Monmouth Priory

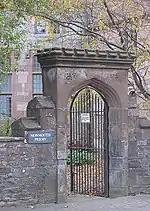
Monmouth Priory entrance gate

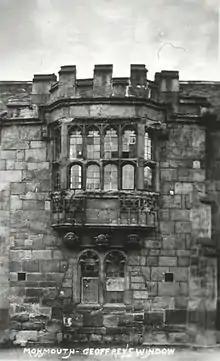
View of the window of "Geoffrey of Monmouth's Study" (in fact built well after his time).

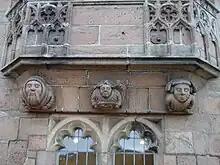
Corbels below "Geoffrey's Window"

The monastic buildings were located on the north side of the priory church. Traces of an infirmary were discovered in 1906, when the site of the Baptist Church was being prepared for building. The surviving buildings were the prior's lodgings. The only recognisable surviving medieval feature is the "sumptuous mid-C15 oriel window" which is often erroneously described as having a connection with Geoffrey of Monmouth who lived over three centuries earlier, and which in fact is likely to have formed part of the priory gatehouse. The window contains three corbels in the form of carved heads of high quality, although there is some uncertainty as to exactly what they depict: Newman describing them as representing "an angel between a civilian and what may be a bedesman", whilst Kissack is more empathic in suggesting they portray "a knight, an angel and a miller." The prior's lodgings were extended on several occasions in the nineteenth century when they were used as St Mary's National School.